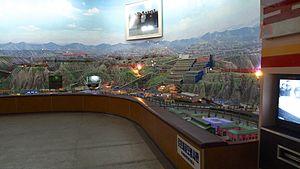
L'Exposition des trois révolutions est un musée situé à Pyongyang en Corée du Nord.